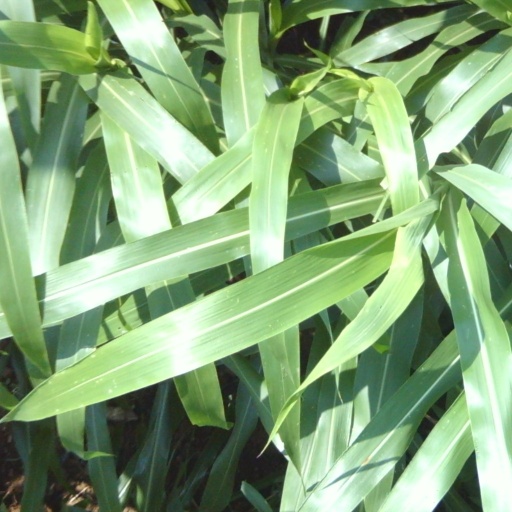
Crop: sorghum